Ryōtei

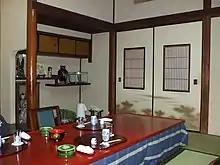
A in Japan (Komatsu)

A is a type of traditional Japanese restaurant. Traditionally, only accept new customers by referral and feature entertainment by geisha, but in modern times this is not always the case. are typically places where high-level business or political meetings can take place discreetly.